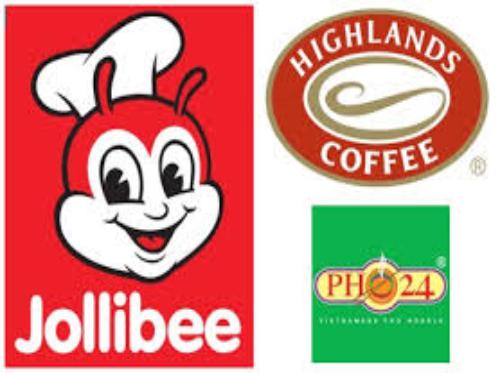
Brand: Highlands Coffee
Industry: Food